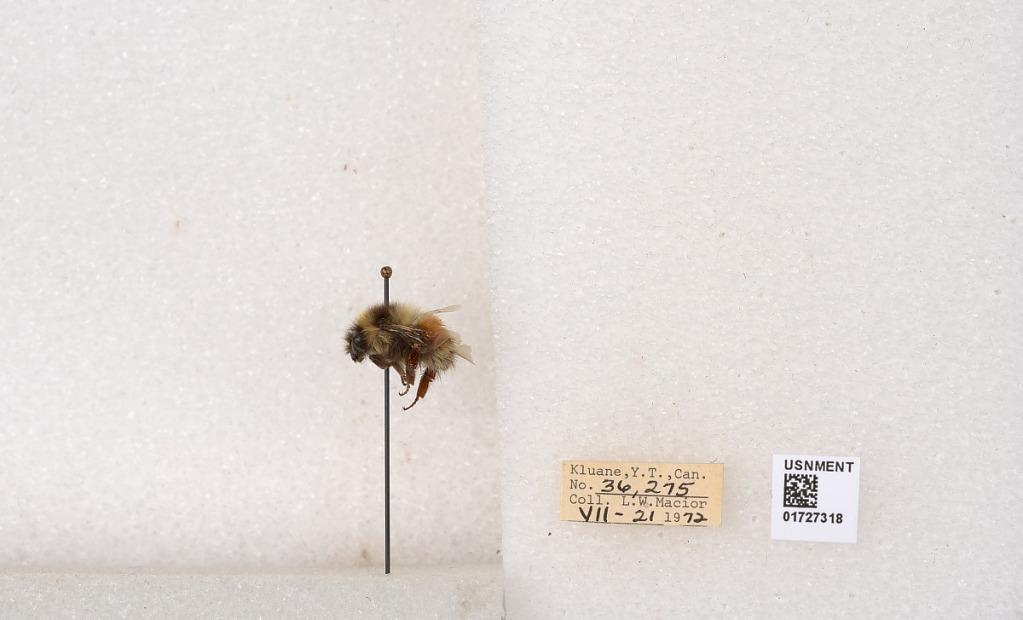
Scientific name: Bombus (Pyrobombus) sylvicola Kirby
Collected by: L. Macior
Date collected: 1972-7-21
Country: Canada
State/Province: Yukon Teritory
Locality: Kluane National Park and Reserve
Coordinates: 60.7493, -139.504